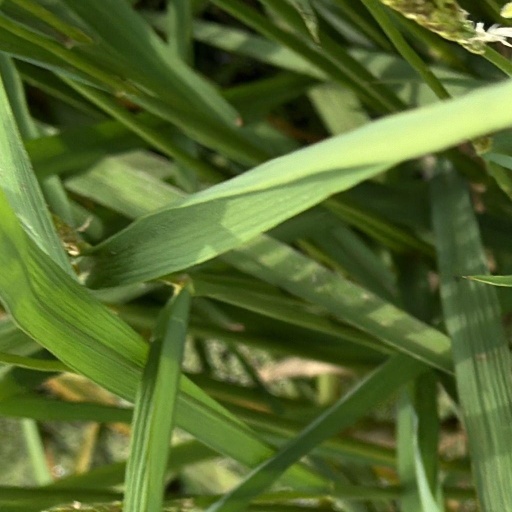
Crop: rice